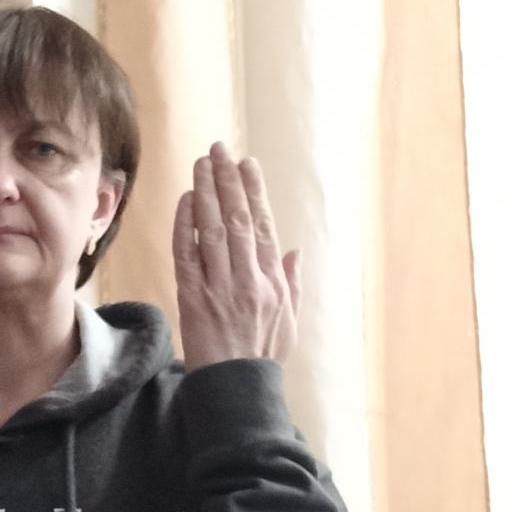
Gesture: stop_inverted